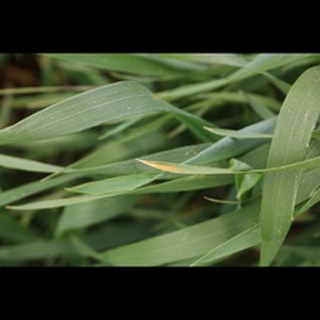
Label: wheat_black_rust